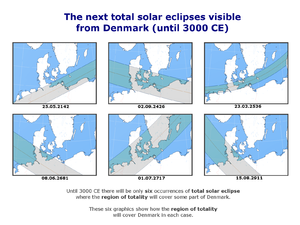
Solformørkelse / Totale solformørkelser i Danmark
En grafik som viser de næste 6 totale solformørkelser i Danmark inden år 3000 (Bemærk: grafikken er produceret vha. programmet WinEclipse).
En grafik som viser de næste 6 solformørkelser som kan ses fra Danmark.
En solformørkelse opstår, når Månen i sin bane rundt om Jorden er i fasen nymåne og samtidig befinder sig direkte mellem Jorden og Solen. I den situation vil Månen stå i vejen for lyset fra solen, hvilket vil resultere i, at månen kaster en skygge et sted på Jordens overflade. Månens skygge vil på Jorden opleves som en formørkelse af det normale dagslys – et astronomisk naturfænomen, som normalt varer højst 3-4 minutter. Tilsvarende astronomiske naturfænomener er en måneformørkelse, hvor det er Jorden, der kaster skygge på månen, og en astronomisk passage, eksempelvis en Venuspassage eller en Merkurpassage, hvor det er henholdsvis Venus og Merkur, der går imellem Jorden og Solen. Men på grund af deres afstand til Jorden vil det ikke være 'rigtige' formørkelser, men ses blot som små prikker på solskiven.